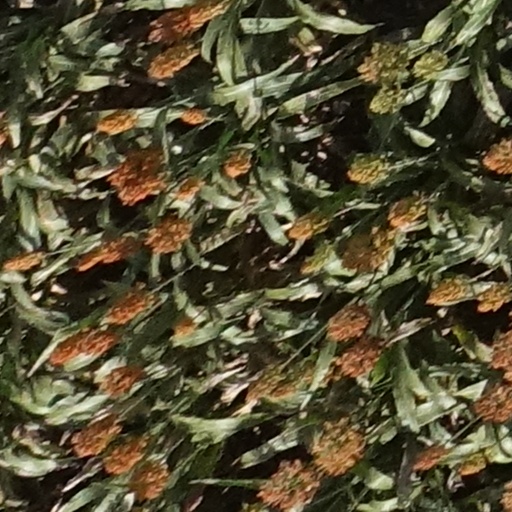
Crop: sorghum